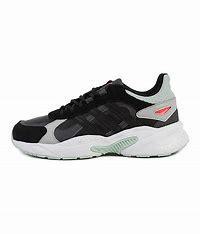
Brand: adidas
Model: neo Adidas NEO Crazychaos